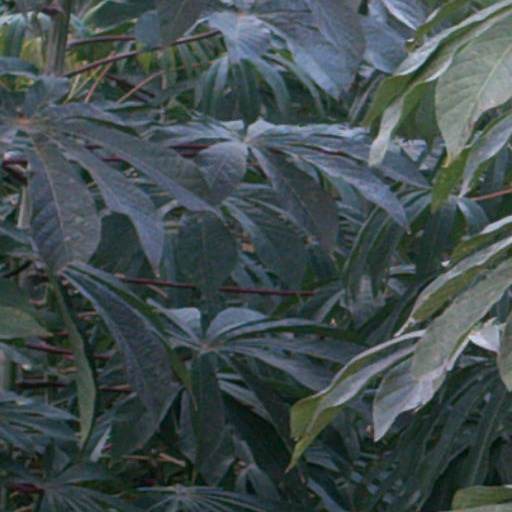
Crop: cassava